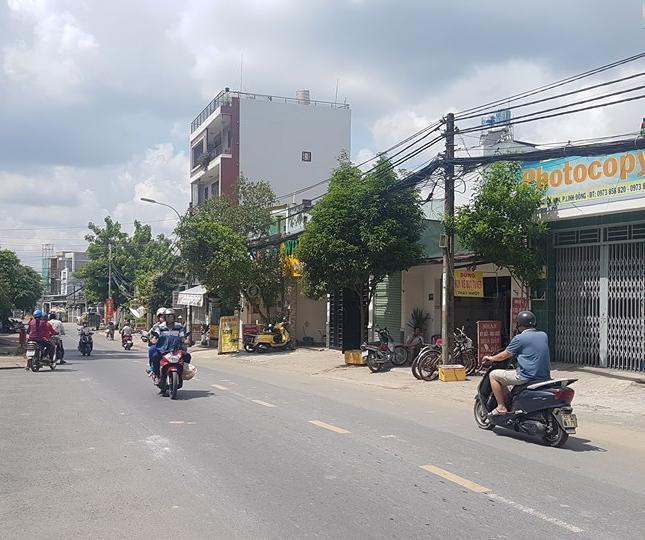
các phương tiện đang tham gia giao thông trên đường